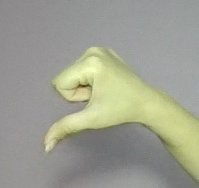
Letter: waw